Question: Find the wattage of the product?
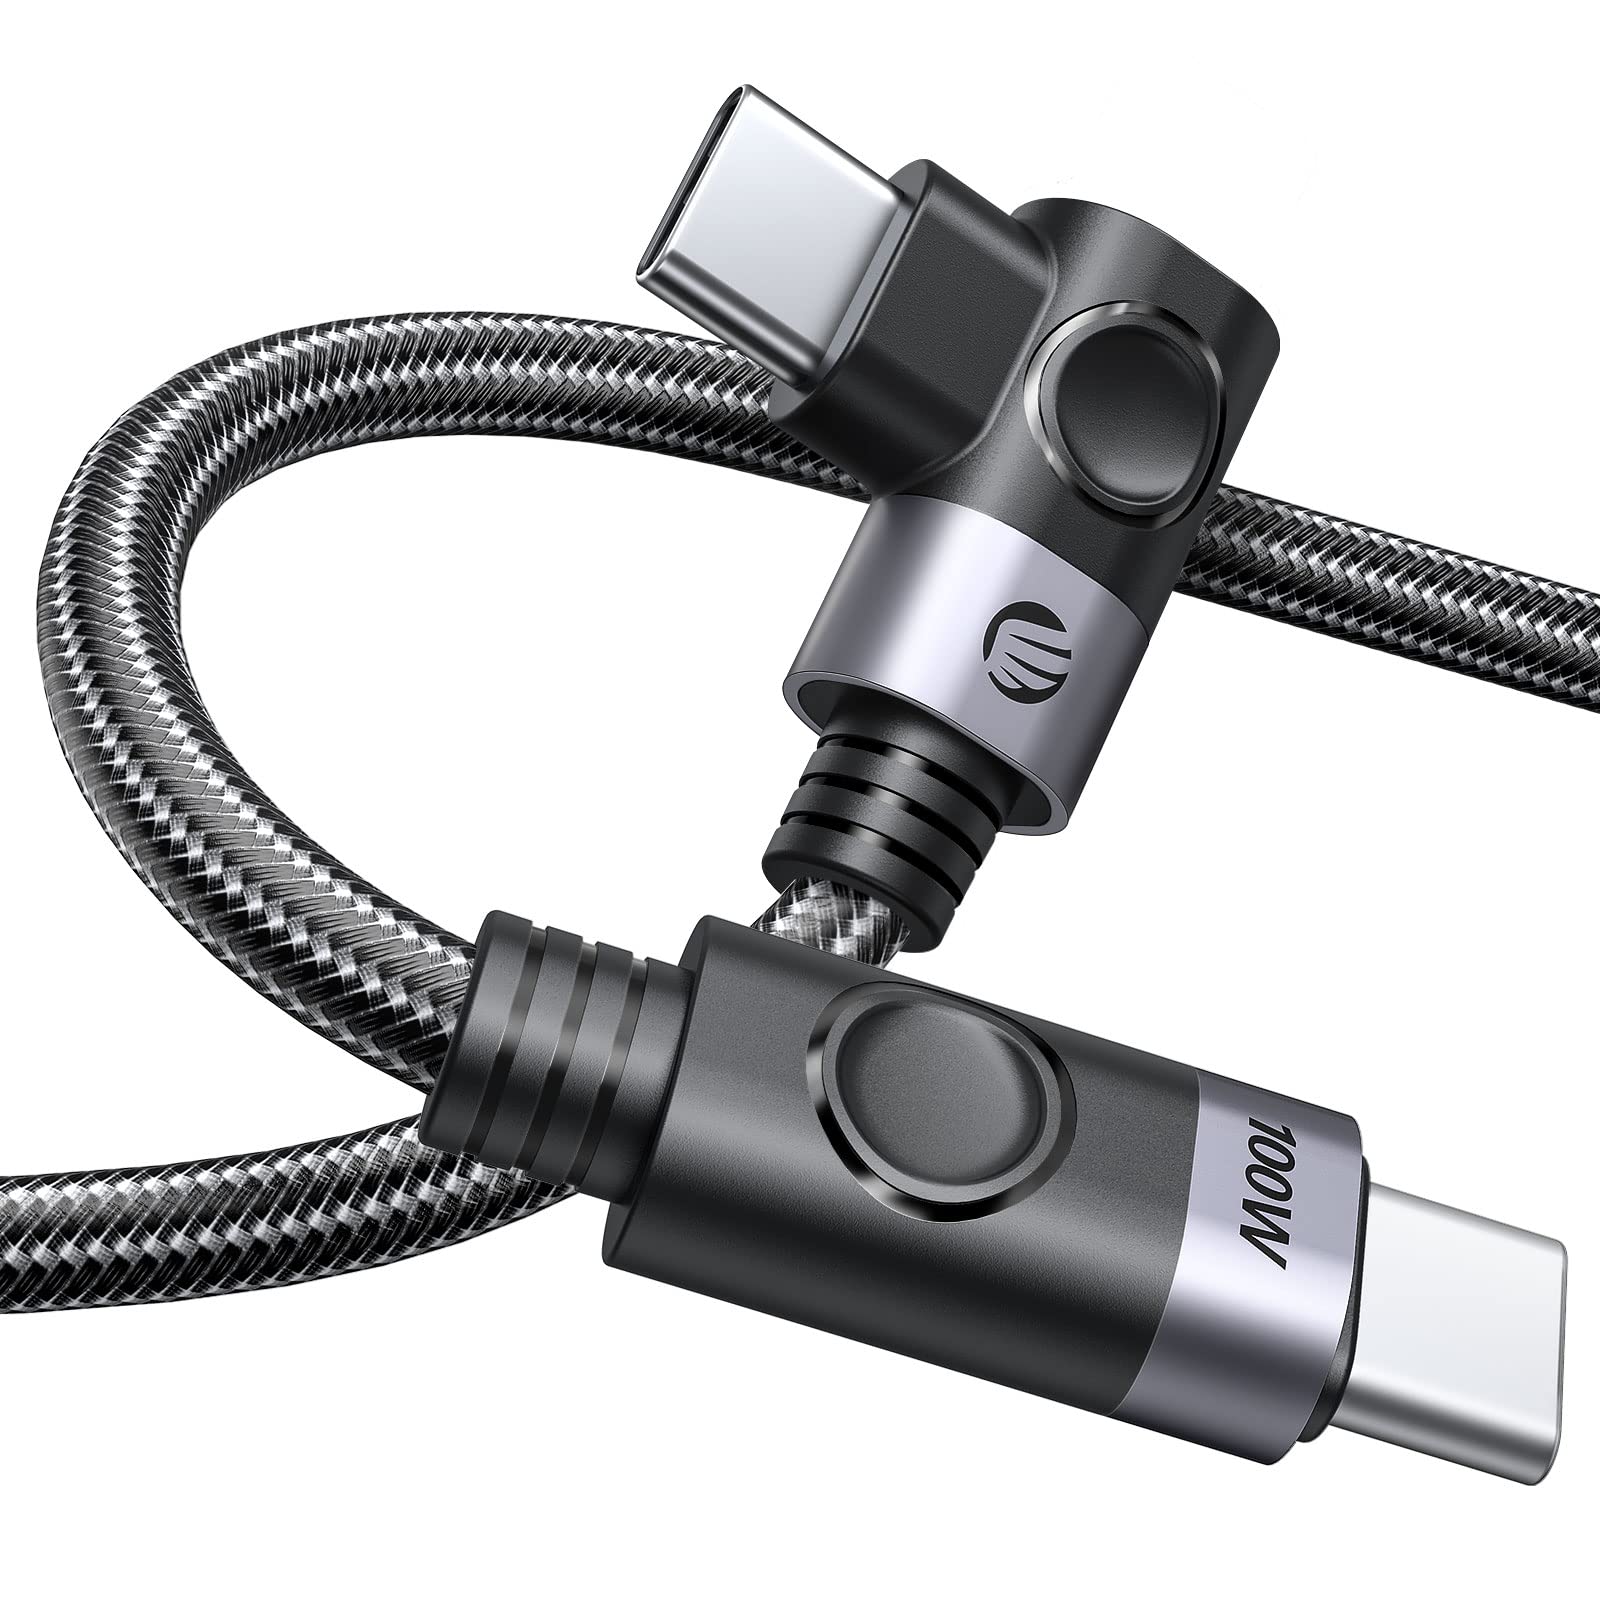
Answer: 100.0 watt